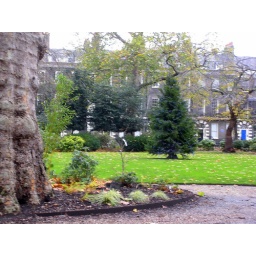
Christmas tree done up in blue lights in Bedford Square Garden